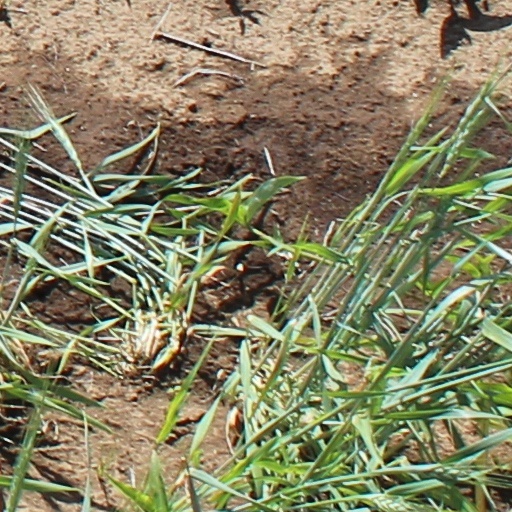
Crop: wheat